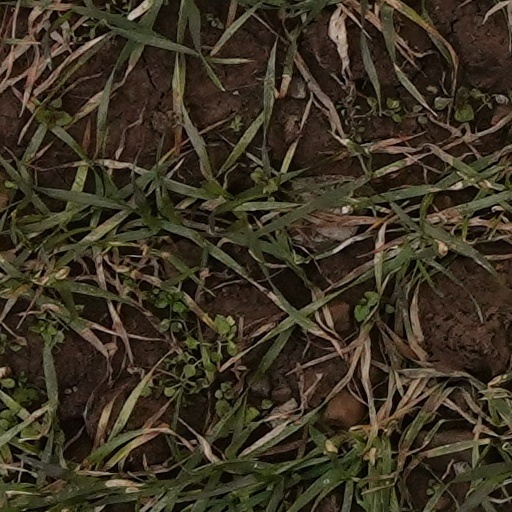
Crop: wheat